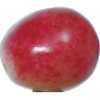
Label: cherry_rainier